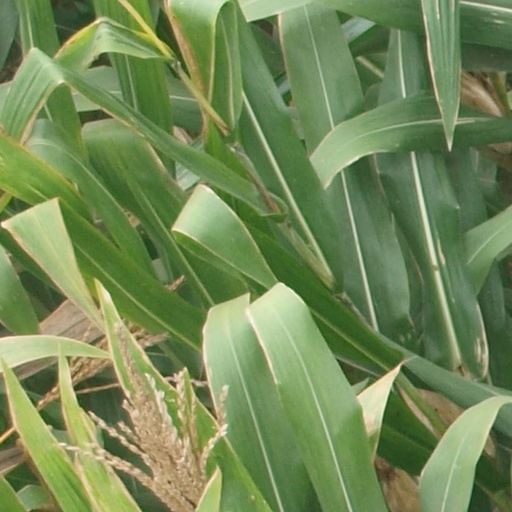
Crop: maize; corn